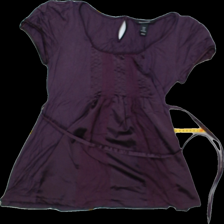
View: front
Type: Blouse
Category: Ladies
Brand: H&M
Colors: Purple
Material: 100%polyester
Pattern: Plain
Cut: Regular, C-collar
Size: M
Trend: No trend
Stains: No
Damage: 0
Price range: <50
Recommended usage: Export